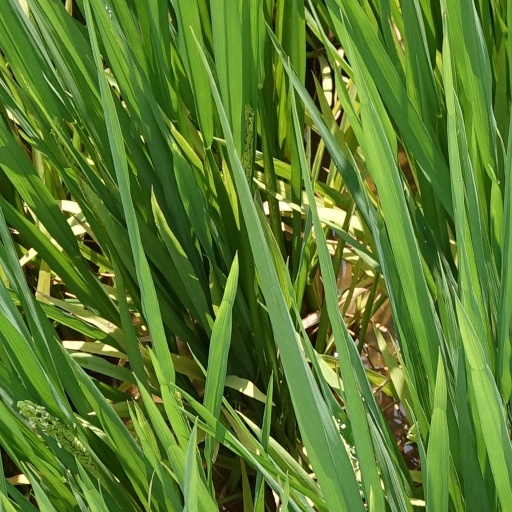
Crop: rice